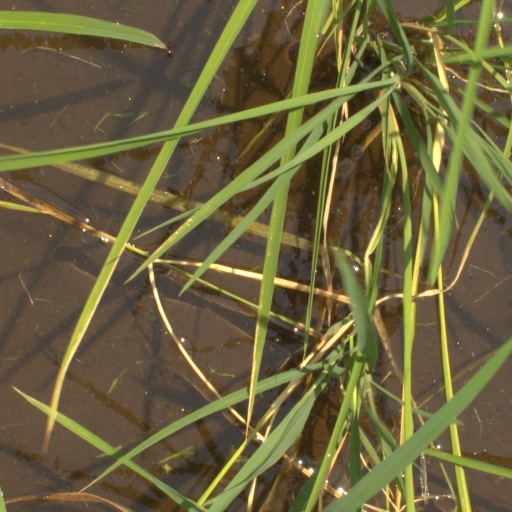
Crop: rice